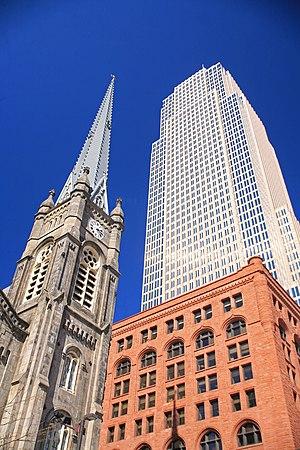
Public Square est une place située à Cleveland, dans l'Ohio.